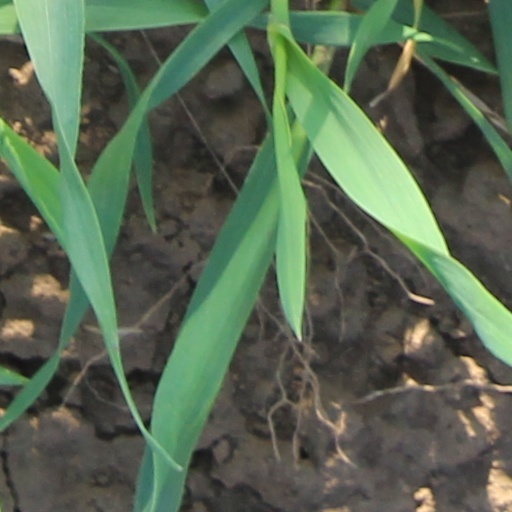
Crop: wheat